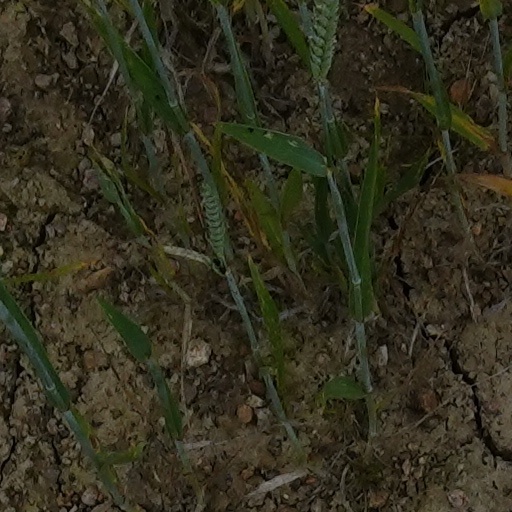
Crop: wheat